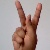
The image shows a hand gesture representing the letter 'K' in Indian Sign Language.